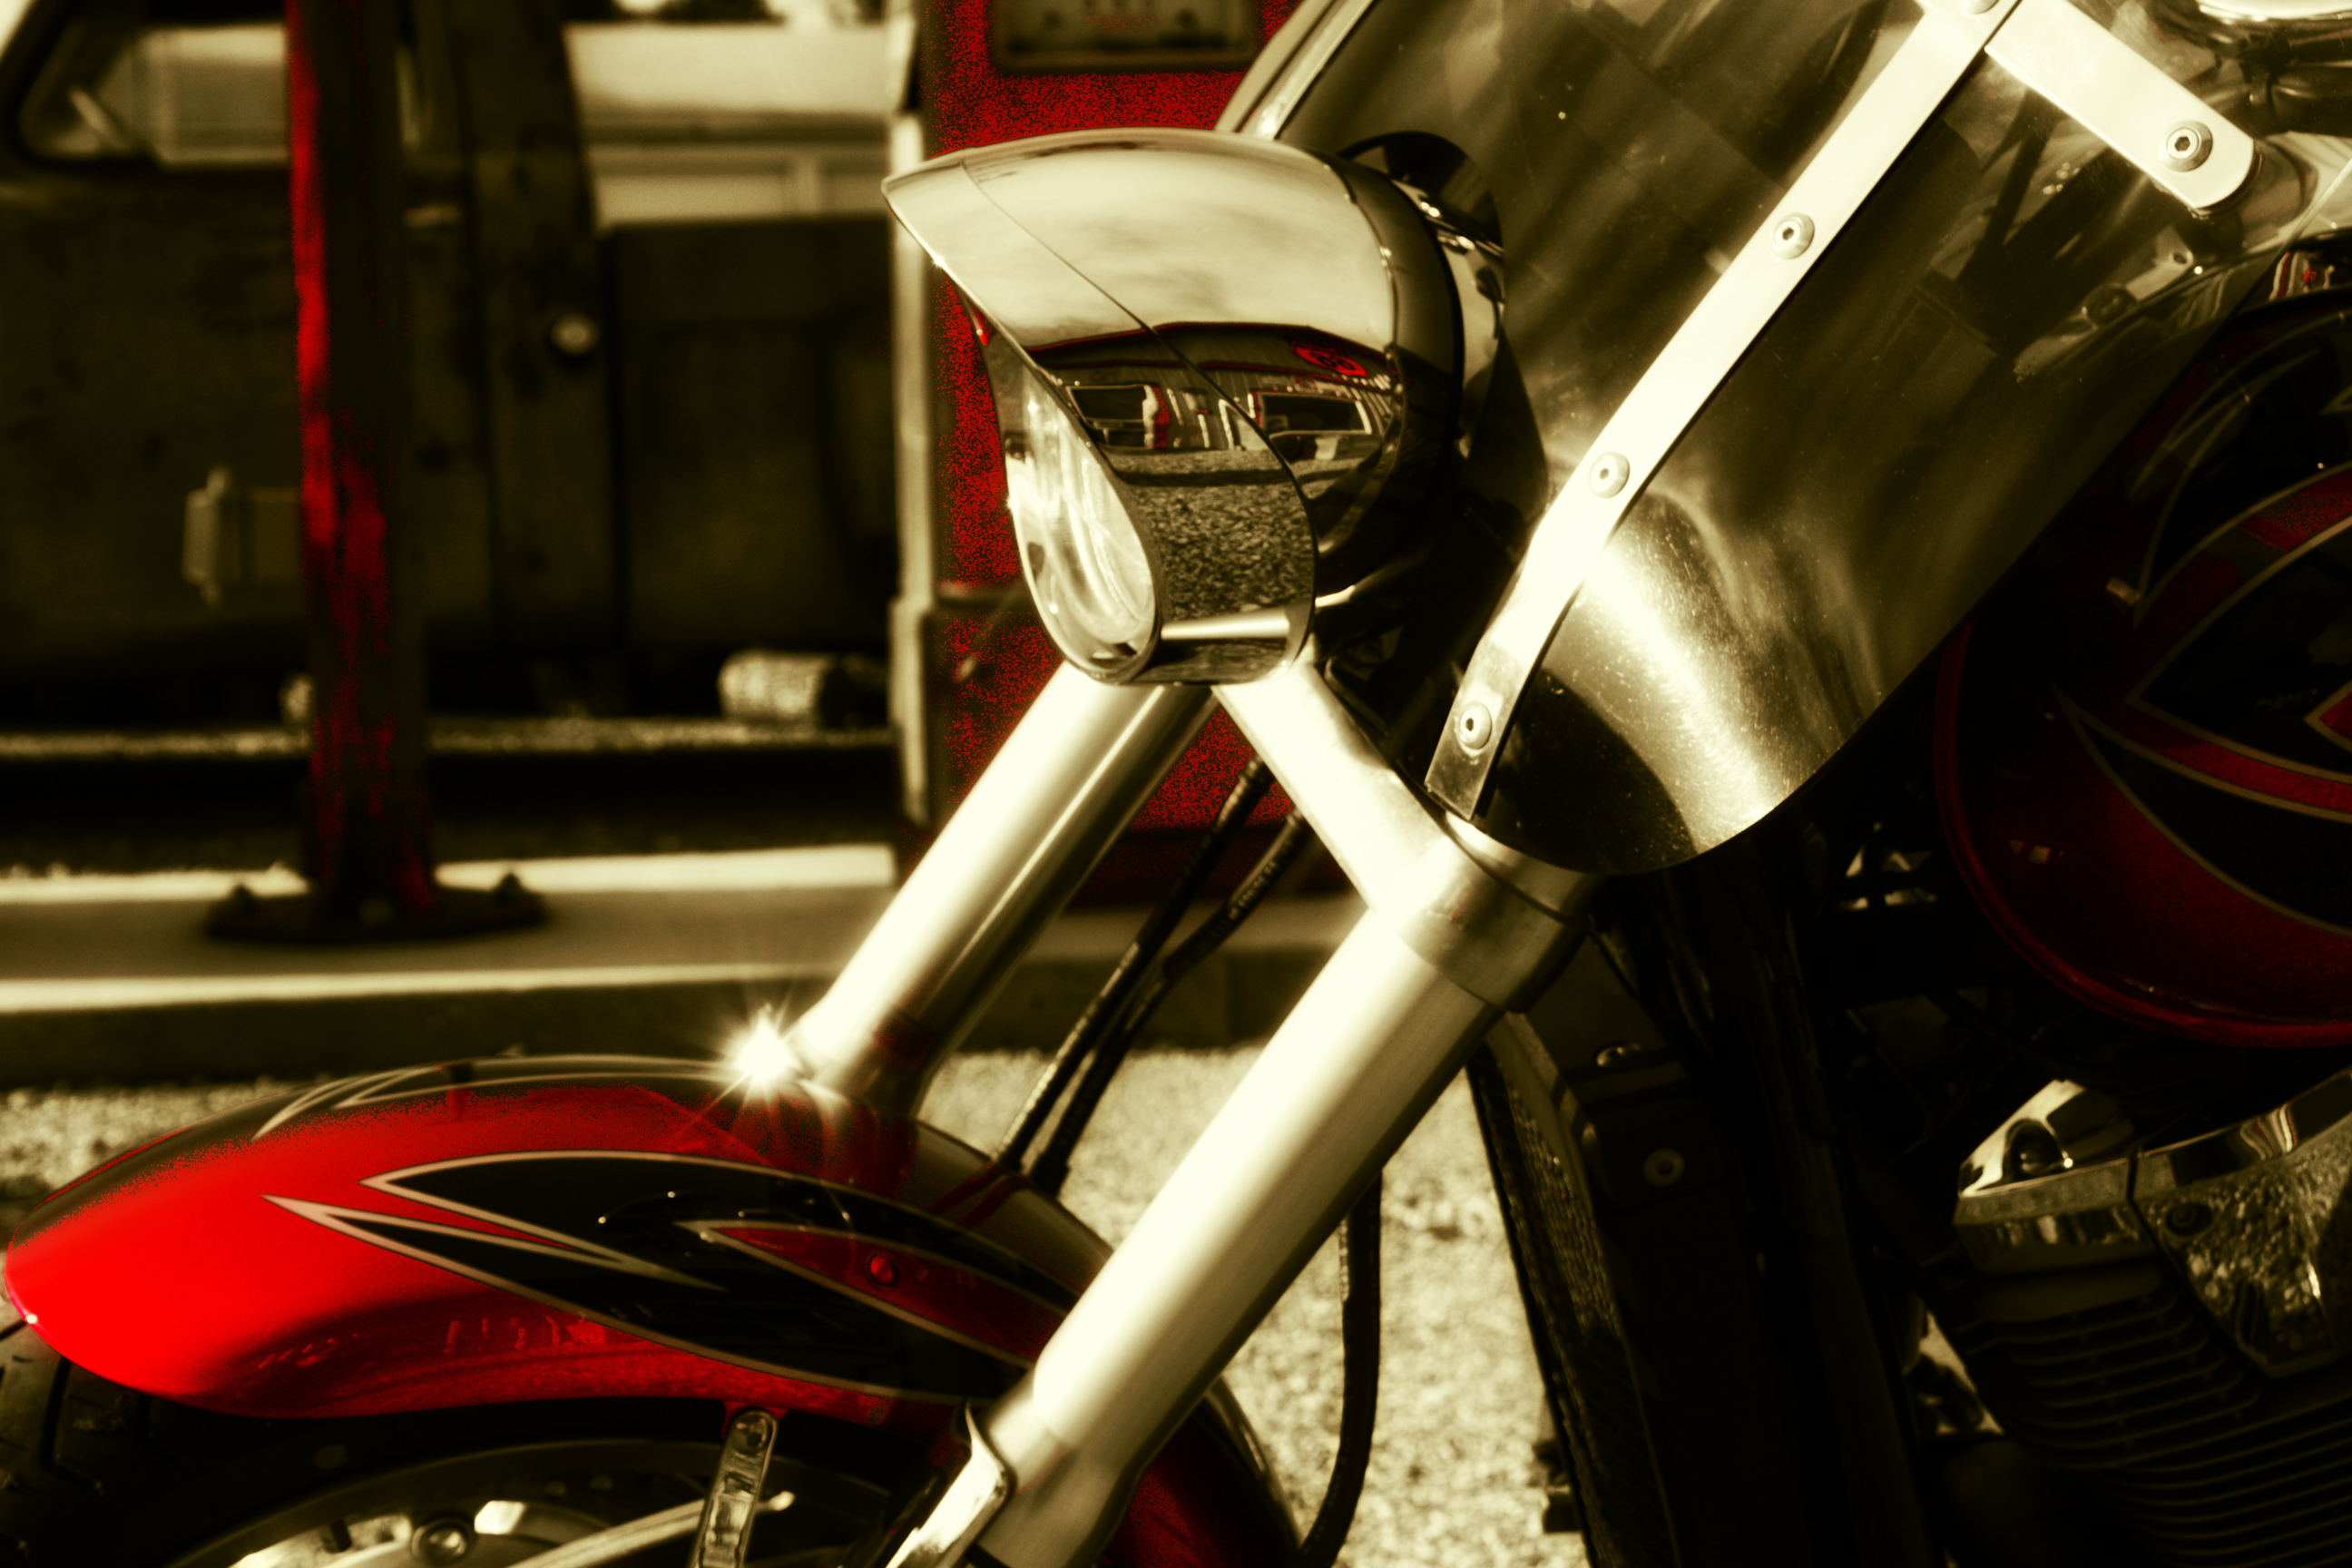
motorcycle, copper, honda, vtx, 1800c, filtered, motor vehicle, automotive lighting, headlamp, vehicle, mode of transport, helmet, wheel, spoke, tire, automotive exterior, automotive design, auto part, personal protective equipment, automotive wheel system, rim, photography, car, exhaust system, fender